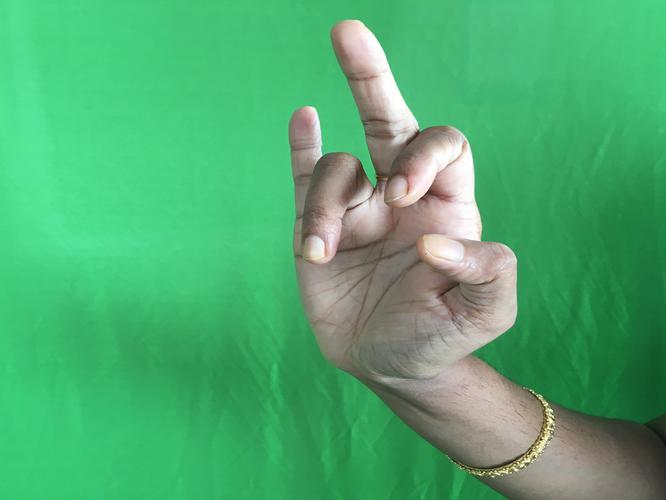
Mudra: Shukatundam
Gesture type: single_hand